Question: What are the men in orange shirts holding?
Tambaya: Me maza masu riga ruwan lemo suka riƙe?
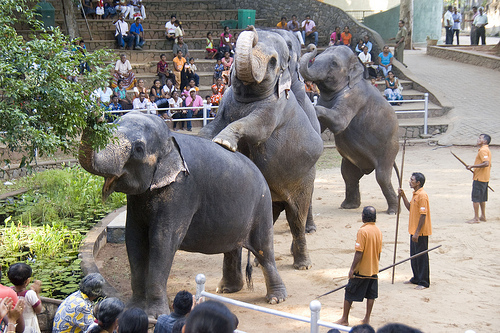
Answer: Sticks.
Amsa: Sanduna.